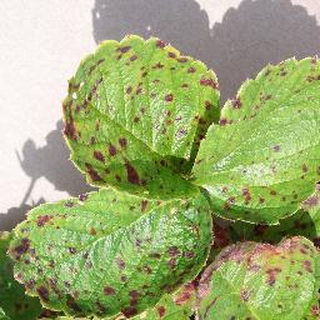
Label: strawberry_leaf_scorch